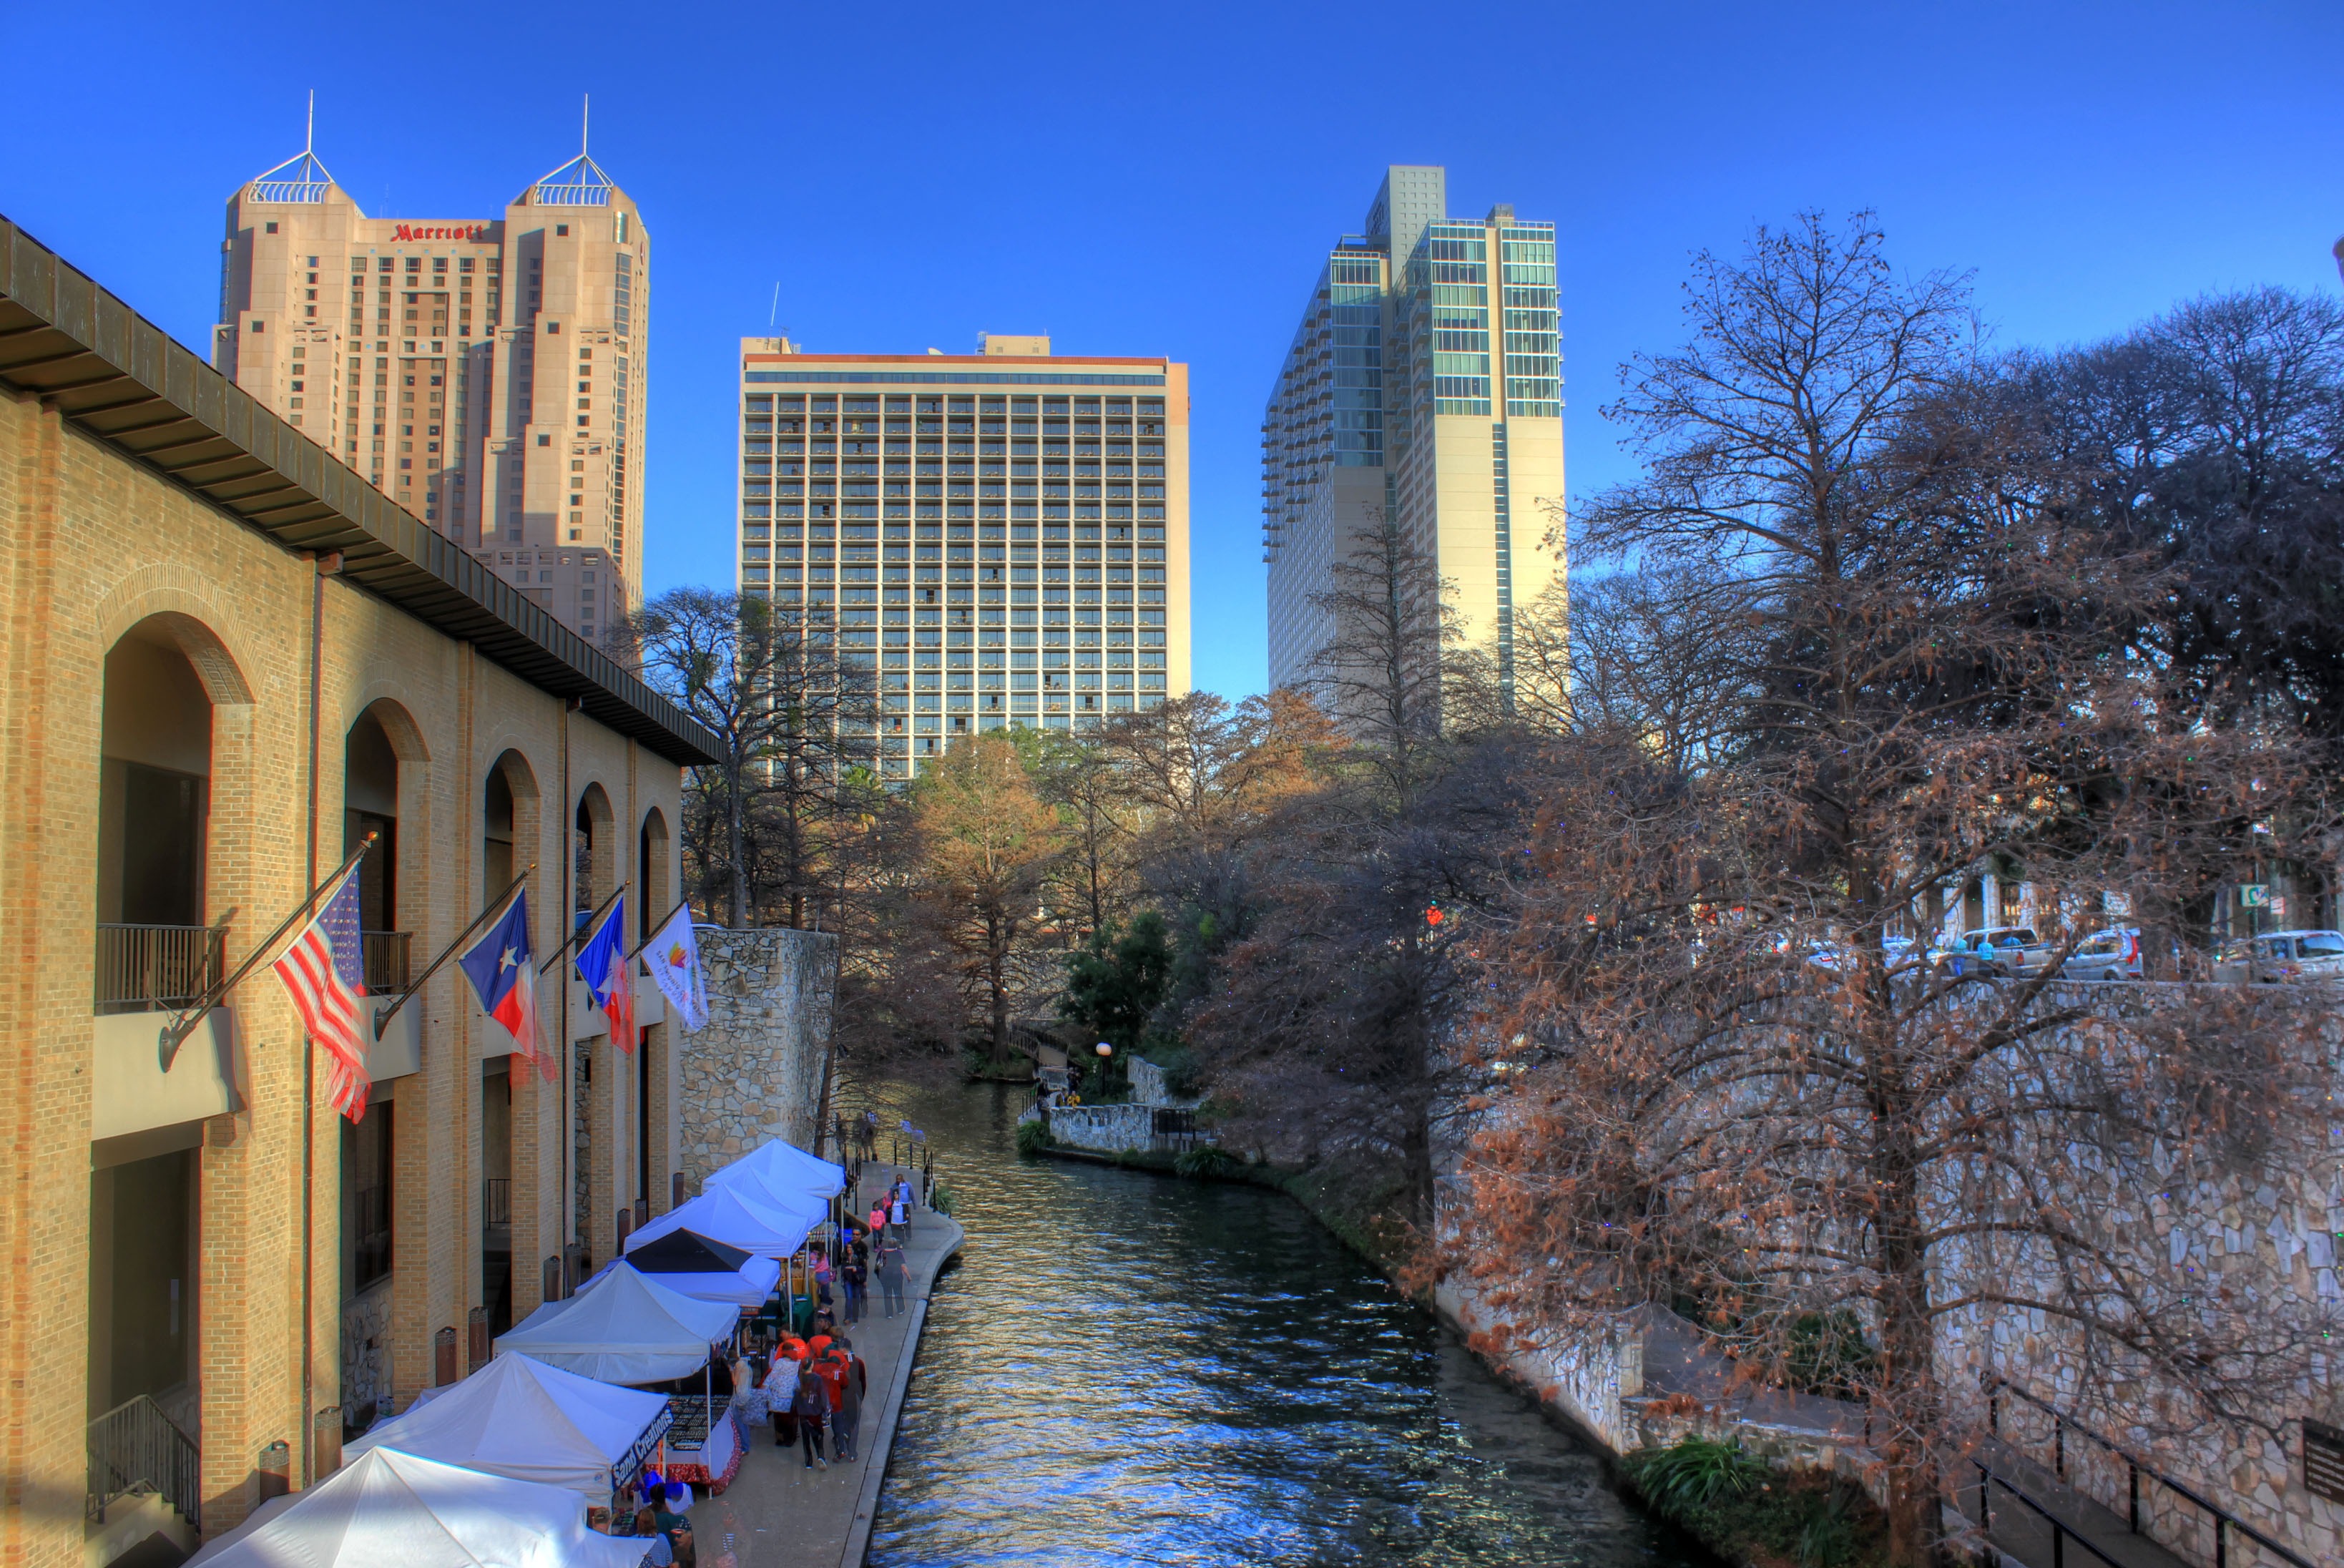
winter, skyline, town, city, skyscraper, river, canal, cityscape, downtown, usa, landmark, tourism, season, waterway, high rise, buildings, texas, neighbourhood, san antonio, urban area, geographical feature, human settlement